Apolima Strait

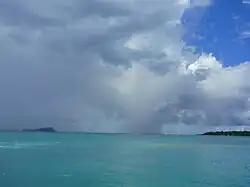
View of Apolima island (left) and the tip of Savai'i (right) from the ferry crossing the strait.

The Apolima Strait is about 13 km wide and separates the two largest islands of Samoa: Savai'i to the northwest, and Upolu to the southeast.